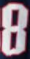
Number: 8